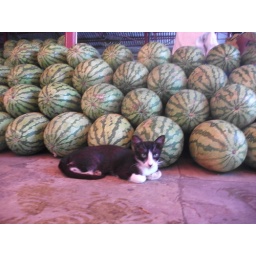
a cat and some melons in a market in mumbai